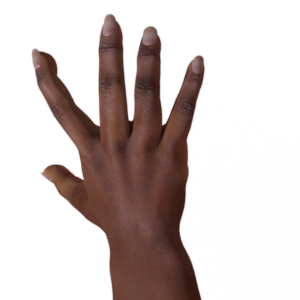
Label: paper